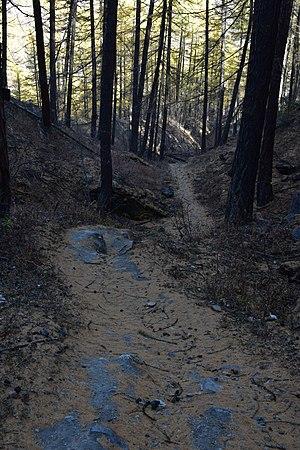
Le sentier de grande randonnée 54 au Monêtier-les-Bains.
Le sentier de grande randonnée 54 contourne le massif de l'Oisans et le massif des Écrins à travers les départements de l'Isère et des Hautes-Alpes. D'une longueur d’environ 176 km, il traverse le parc national des Écrins avec un dénivelé positif de plus de 12 000 mètres pour la totalité du trajet. Ce sentier de grande randonnée forme une boucle, parcourable en dix à quinze jours pour les randonneurs aguerris. Il est l'un des trois sentiers de grande randonnée des Alpes françaises, les deux autres étant ceux du Mont-Blanc et de la Vanoise.